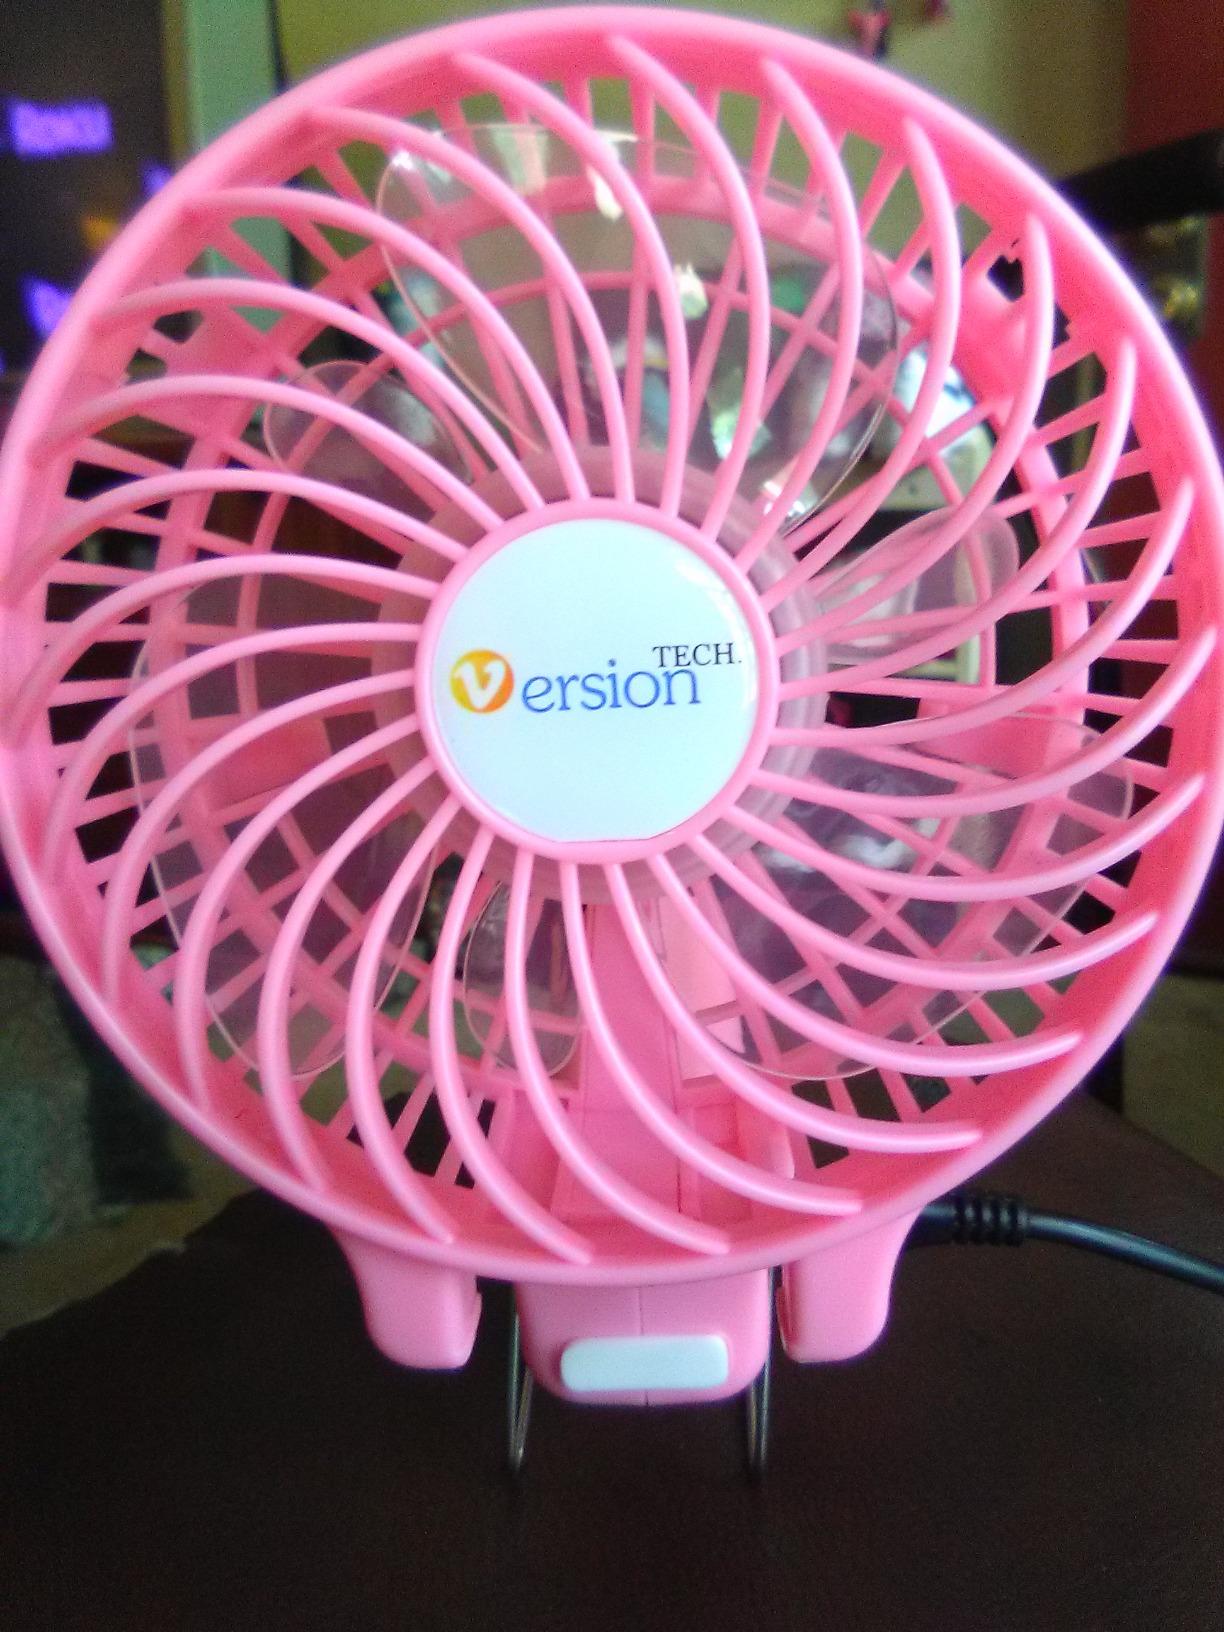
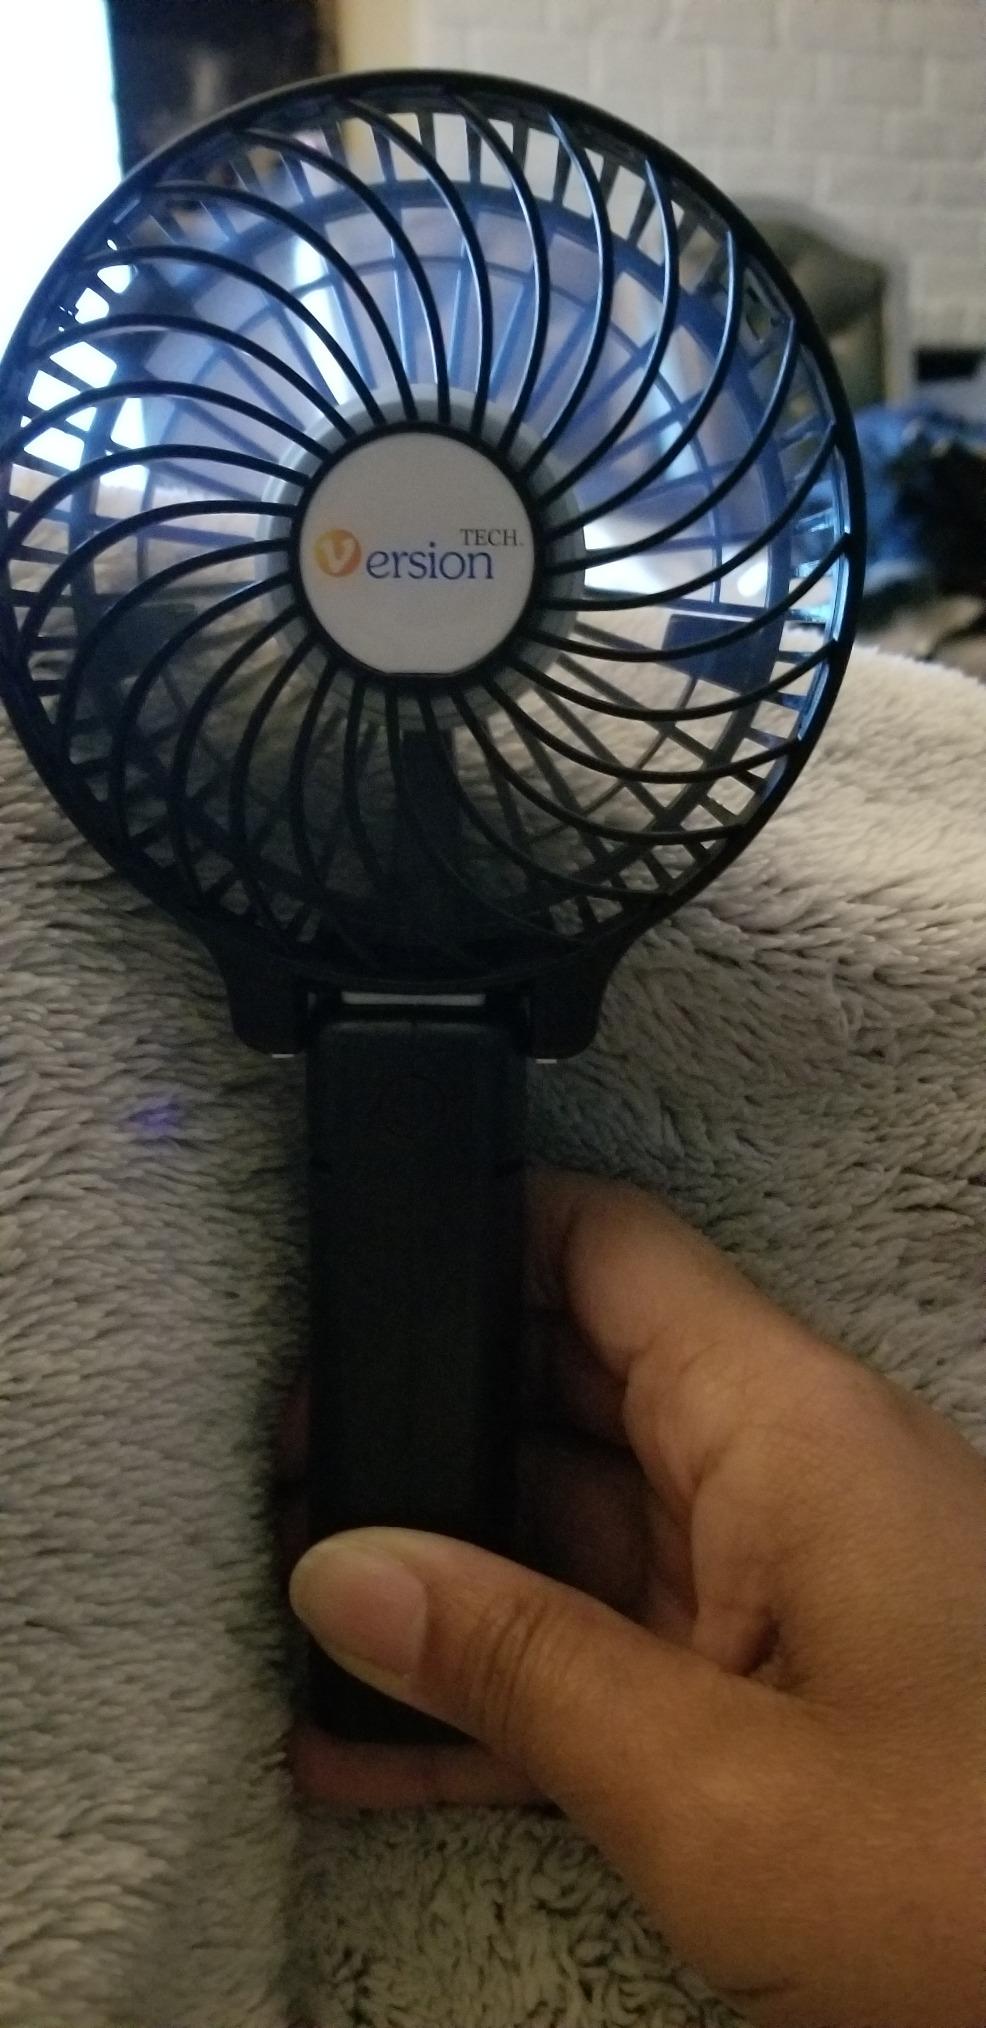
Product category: fan
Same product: no